Matthew Flinders

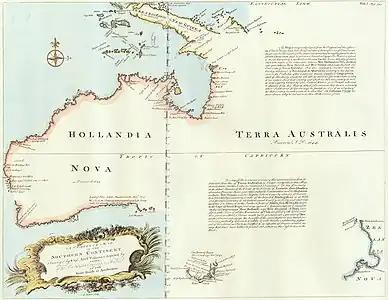
1744 Chart of "Hollandia Nova – Terra Australis" by Emanuel Bowen

Following the discovery of his grave, the parish church of Donington, Lincolnshire, Flinders' birthplace, saw a surge of visitors. The Matthew Flinders Bring Him Home Group and the Britain–Australia Society, as well as Flinders' direct descendants, campaigned to have his remains interred at the Church of St Mary and the Holy Rood in Donington. On 17 October 2019 HS2 Ltd announced that Flinders' remains could be reinterred in the church in Donington, where he was baptised. Permission was given by the Diocese of Lincoln for reburial in the north aisle. His remains were reburied there on 13 July 2024. The coffin used for his reburial is a replica of the one he was originally buried in. Based on historical and archaeological evidence, it was made by one of the archaeologists who excavated his grave in 2019. The church displayed a recently discovered portrait, apparently of Flinders in his last years, attributed to "Investigator" artist William Westall.